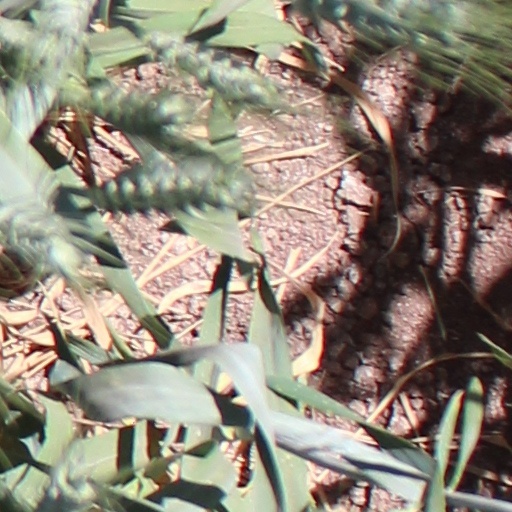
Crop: wheat